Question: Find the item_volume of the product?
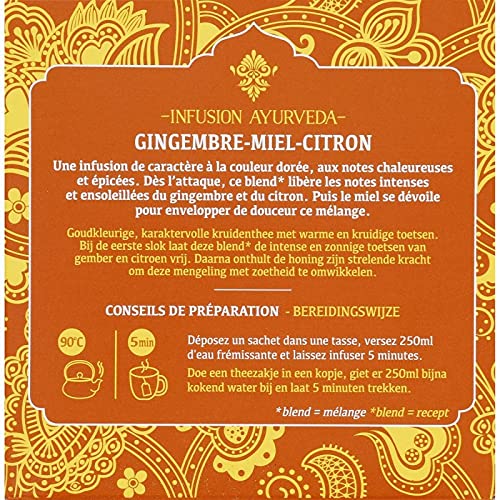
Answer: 250.0 millilitre